Ashigarakami District, Kanagawa

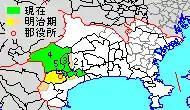
Map of Ashigarakami District with Meiji period area in yellow, modern area in green 1 - Nakai, 2 - Ōi, 3 - Matsuda, 4 - Yamakita, 5 - Kaisei

As of 2009, the district had an estimated population of 67,954 and a density of 224 persons per km. The total area was 303.44 km.